Cheval de frise

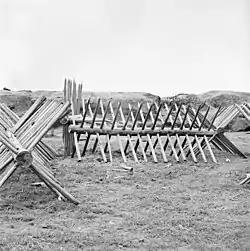
A Confederate cheval de frise at the Fort Mahone defenses during the siege of Petersburg

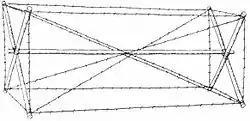
The "knife rest", or "Spanish rider"a modern wire obstacle of similar functionis sometimes also called "cheval de frise".

The cheval de frise (plural chevaux de frise ; , plural , "Frisian horses") was a defensive obstacle, existing in a number of forms, principally as a static anti-cavalry obstacle but also quickly movable to close breaches. The term was also applied to underwater constructions used to prevent the passage of ships or other vessels on rivers. In the anti-cavalry role the cheval de frise typically comprised a portable frame (sometimes just a simple log) with many projecting spikes. Wire obstacles ultimately made this type of device obsolete.